Jenisch House

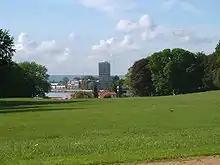
A view toward the Elbe river

Jenisch House is located in Jenisch Park, Hamburg's oldest landscaped park and a protected area of . The park was landscaped by Caspar Voght as a model farm and arboretum about 1800. It is located in the former independent locality of Klein Flottbek, now part of the Othmarschen quarter of Hamburg with a view toward the Elbe river, often described as "magnificent".